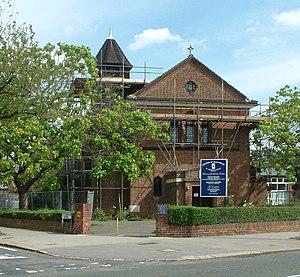
Norbury est un district du Borough londonien de Croydon dans le Sud du Grand Londres à la frontière des boroughs de Lambeth et de Merton. Norbury se trouve à 10,8 km au sud de Charing Cross et est voisine de Streatham et de Mitcham. Son code postal est SW16.